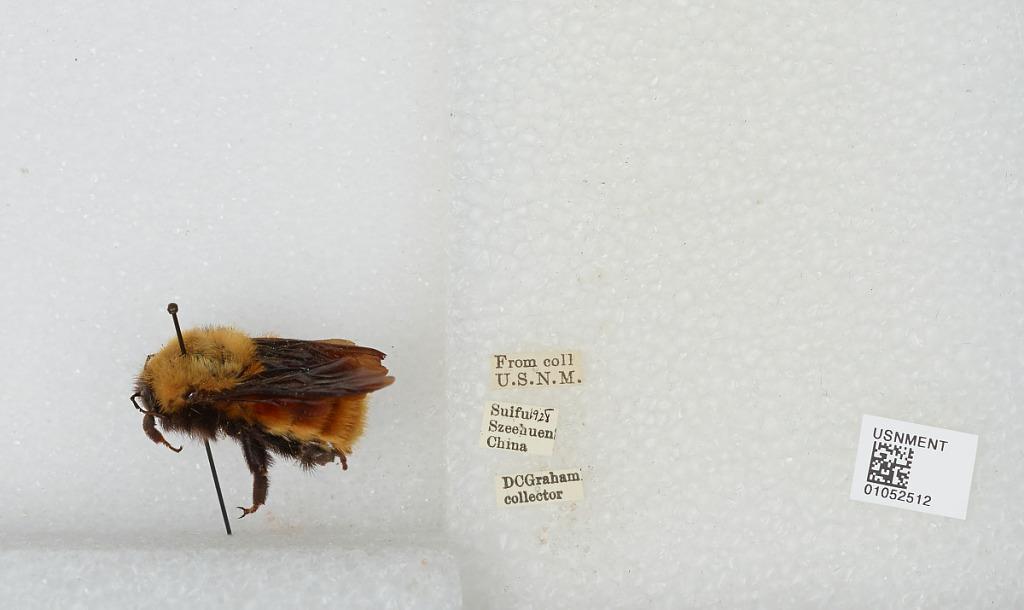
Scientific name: Bombus sp.
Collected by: D. Graham
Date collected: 1928--
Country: China
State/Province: Sichuan
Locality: Yibin